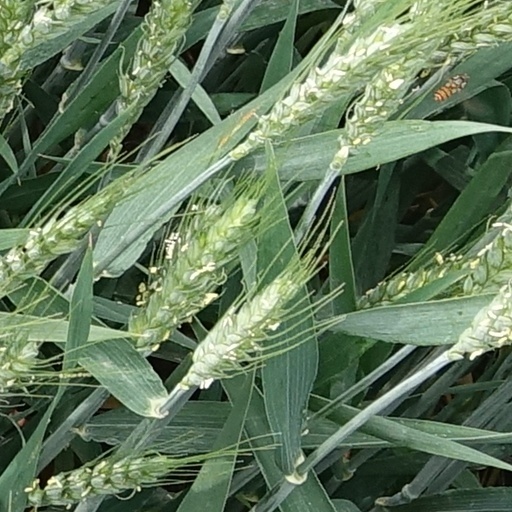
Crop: wheat